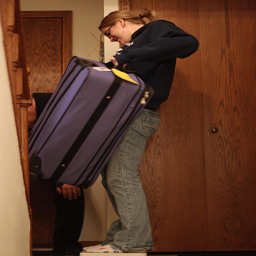
A woman holding a purple piece of luggage.
A woman picking up her purple suitcase.
Girl in glasses and sweatshirt carrying a suitcase down stairs.
A lady is standing on a stool while someone lifts from underneath a large suitcase.
A lady trying to carry a man in a suitcase